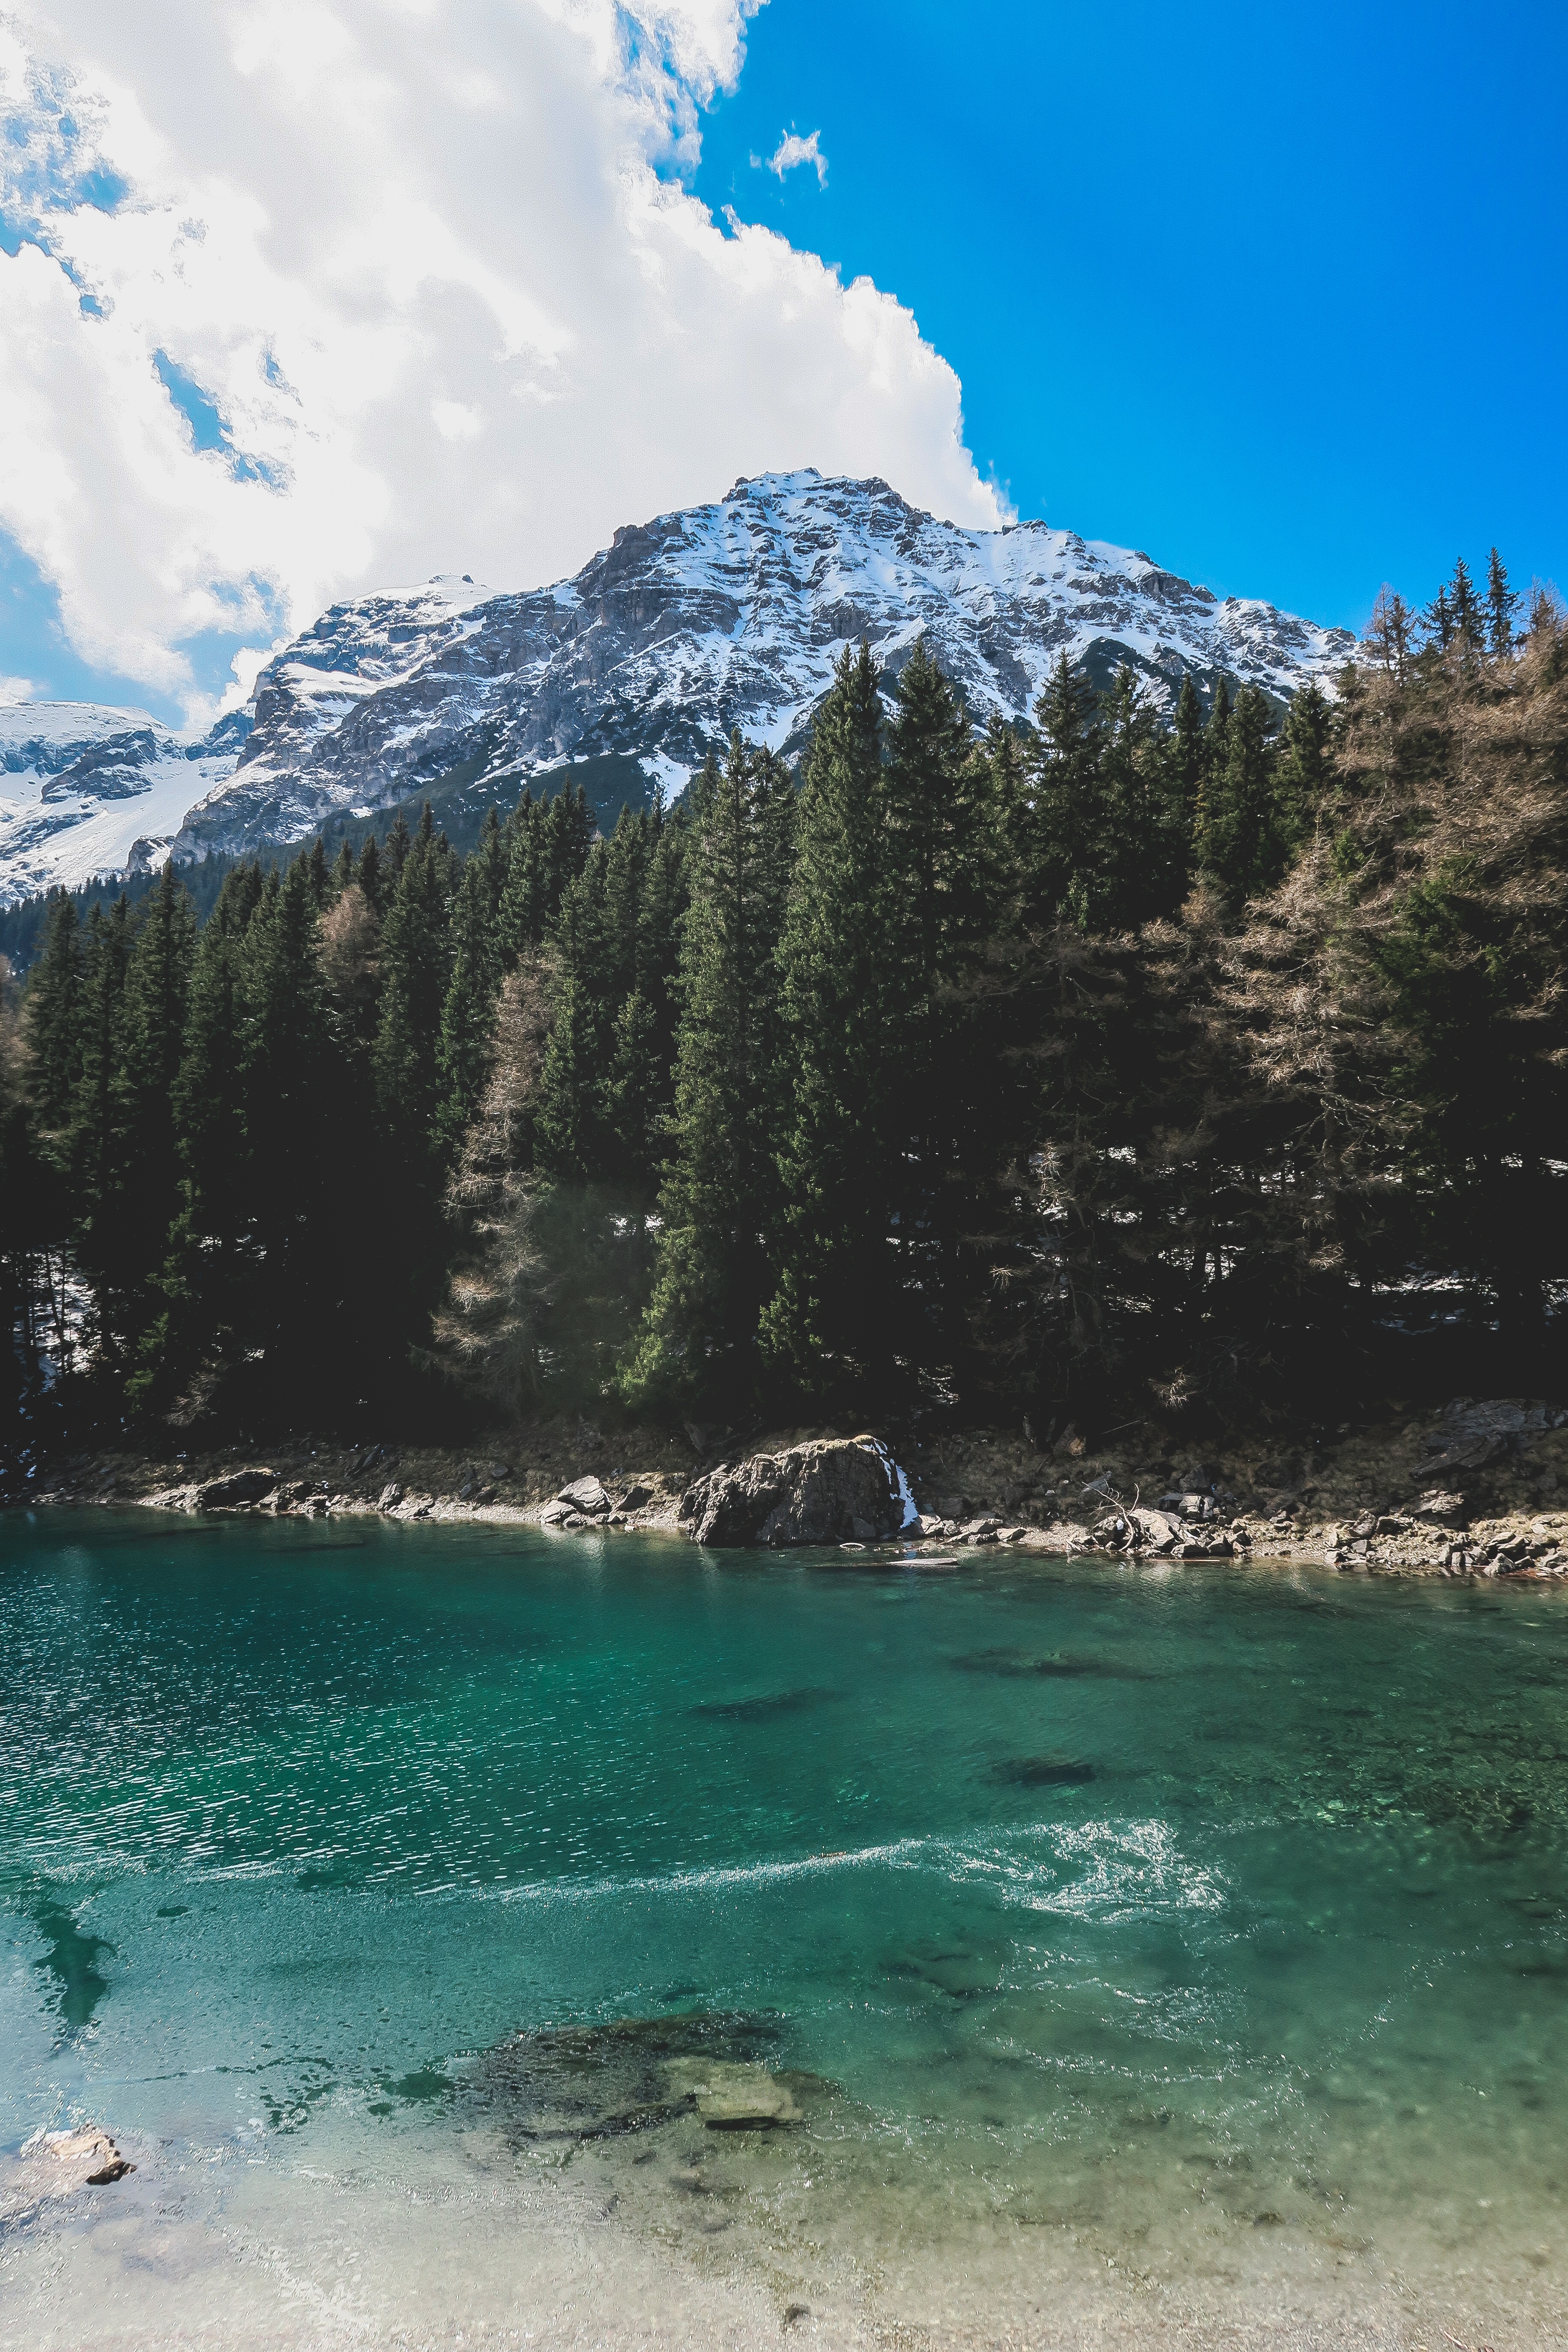
sea, mountain, lake, mountain range, vacation, terrain, body of water, landform, geographical feature